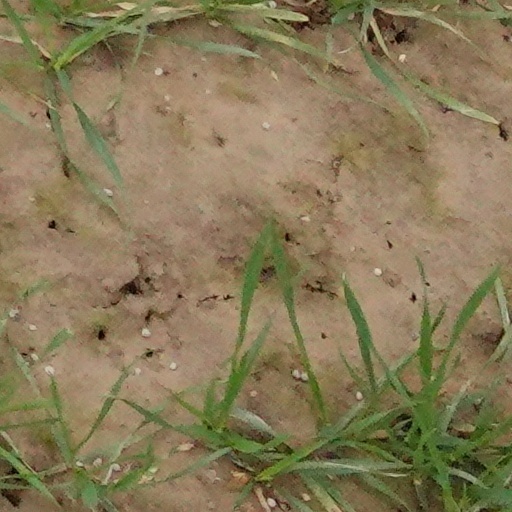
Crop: wheat